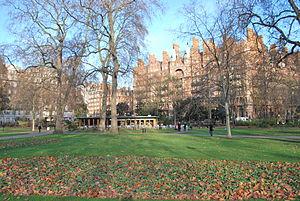
Russell Square est un grand jardin public à Bloomsbury, Londres. Il est situé près du bâtiment principal de l'université de Londres ainsi que du British Museum. La station de métro Russell Square se trouve à proximité.